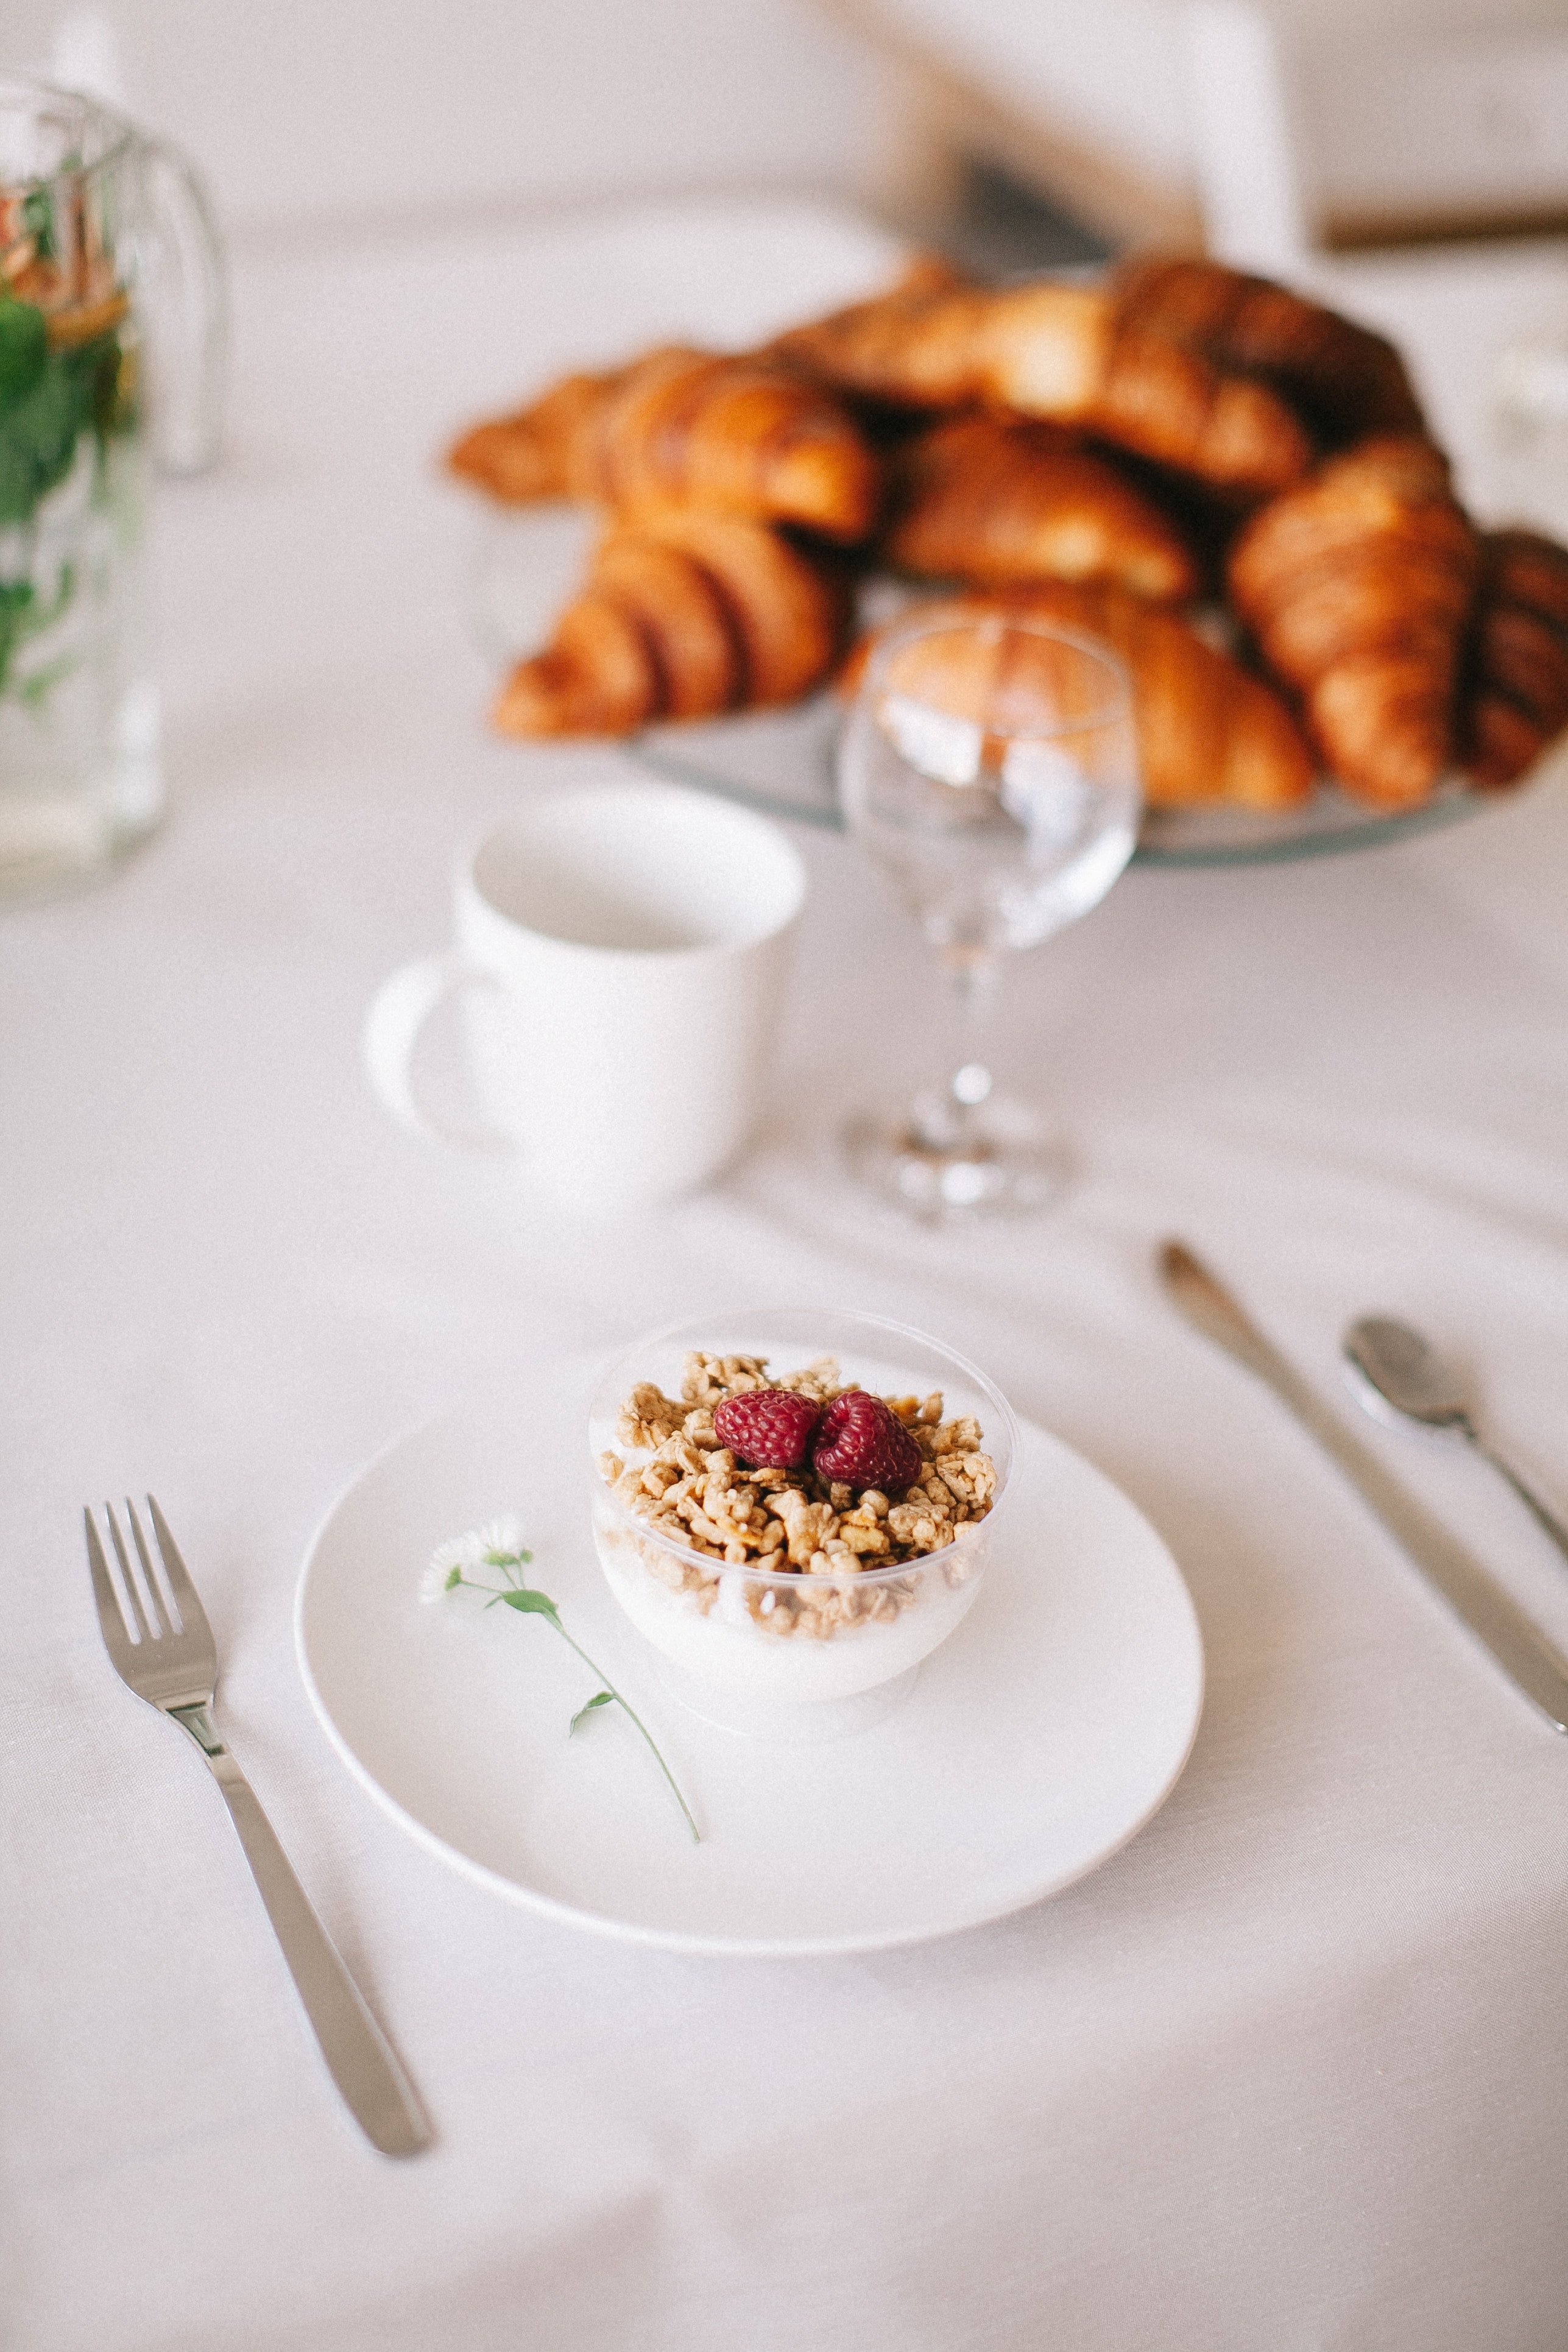
food, dessert, dish, brunch, tableware, breakfast, finger food, meal